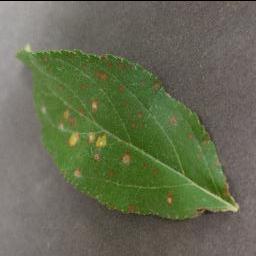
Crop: apple
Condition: cedar_rust